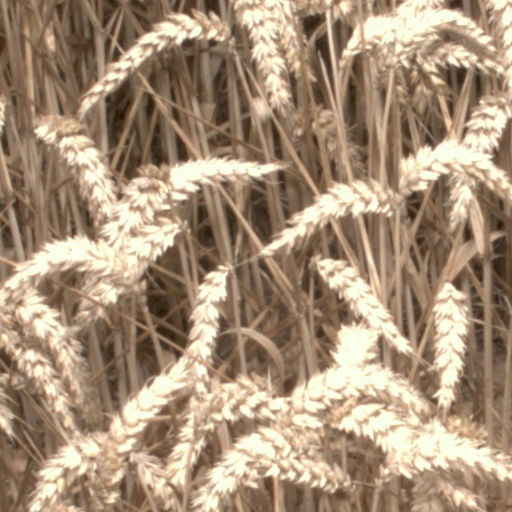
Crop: wheat